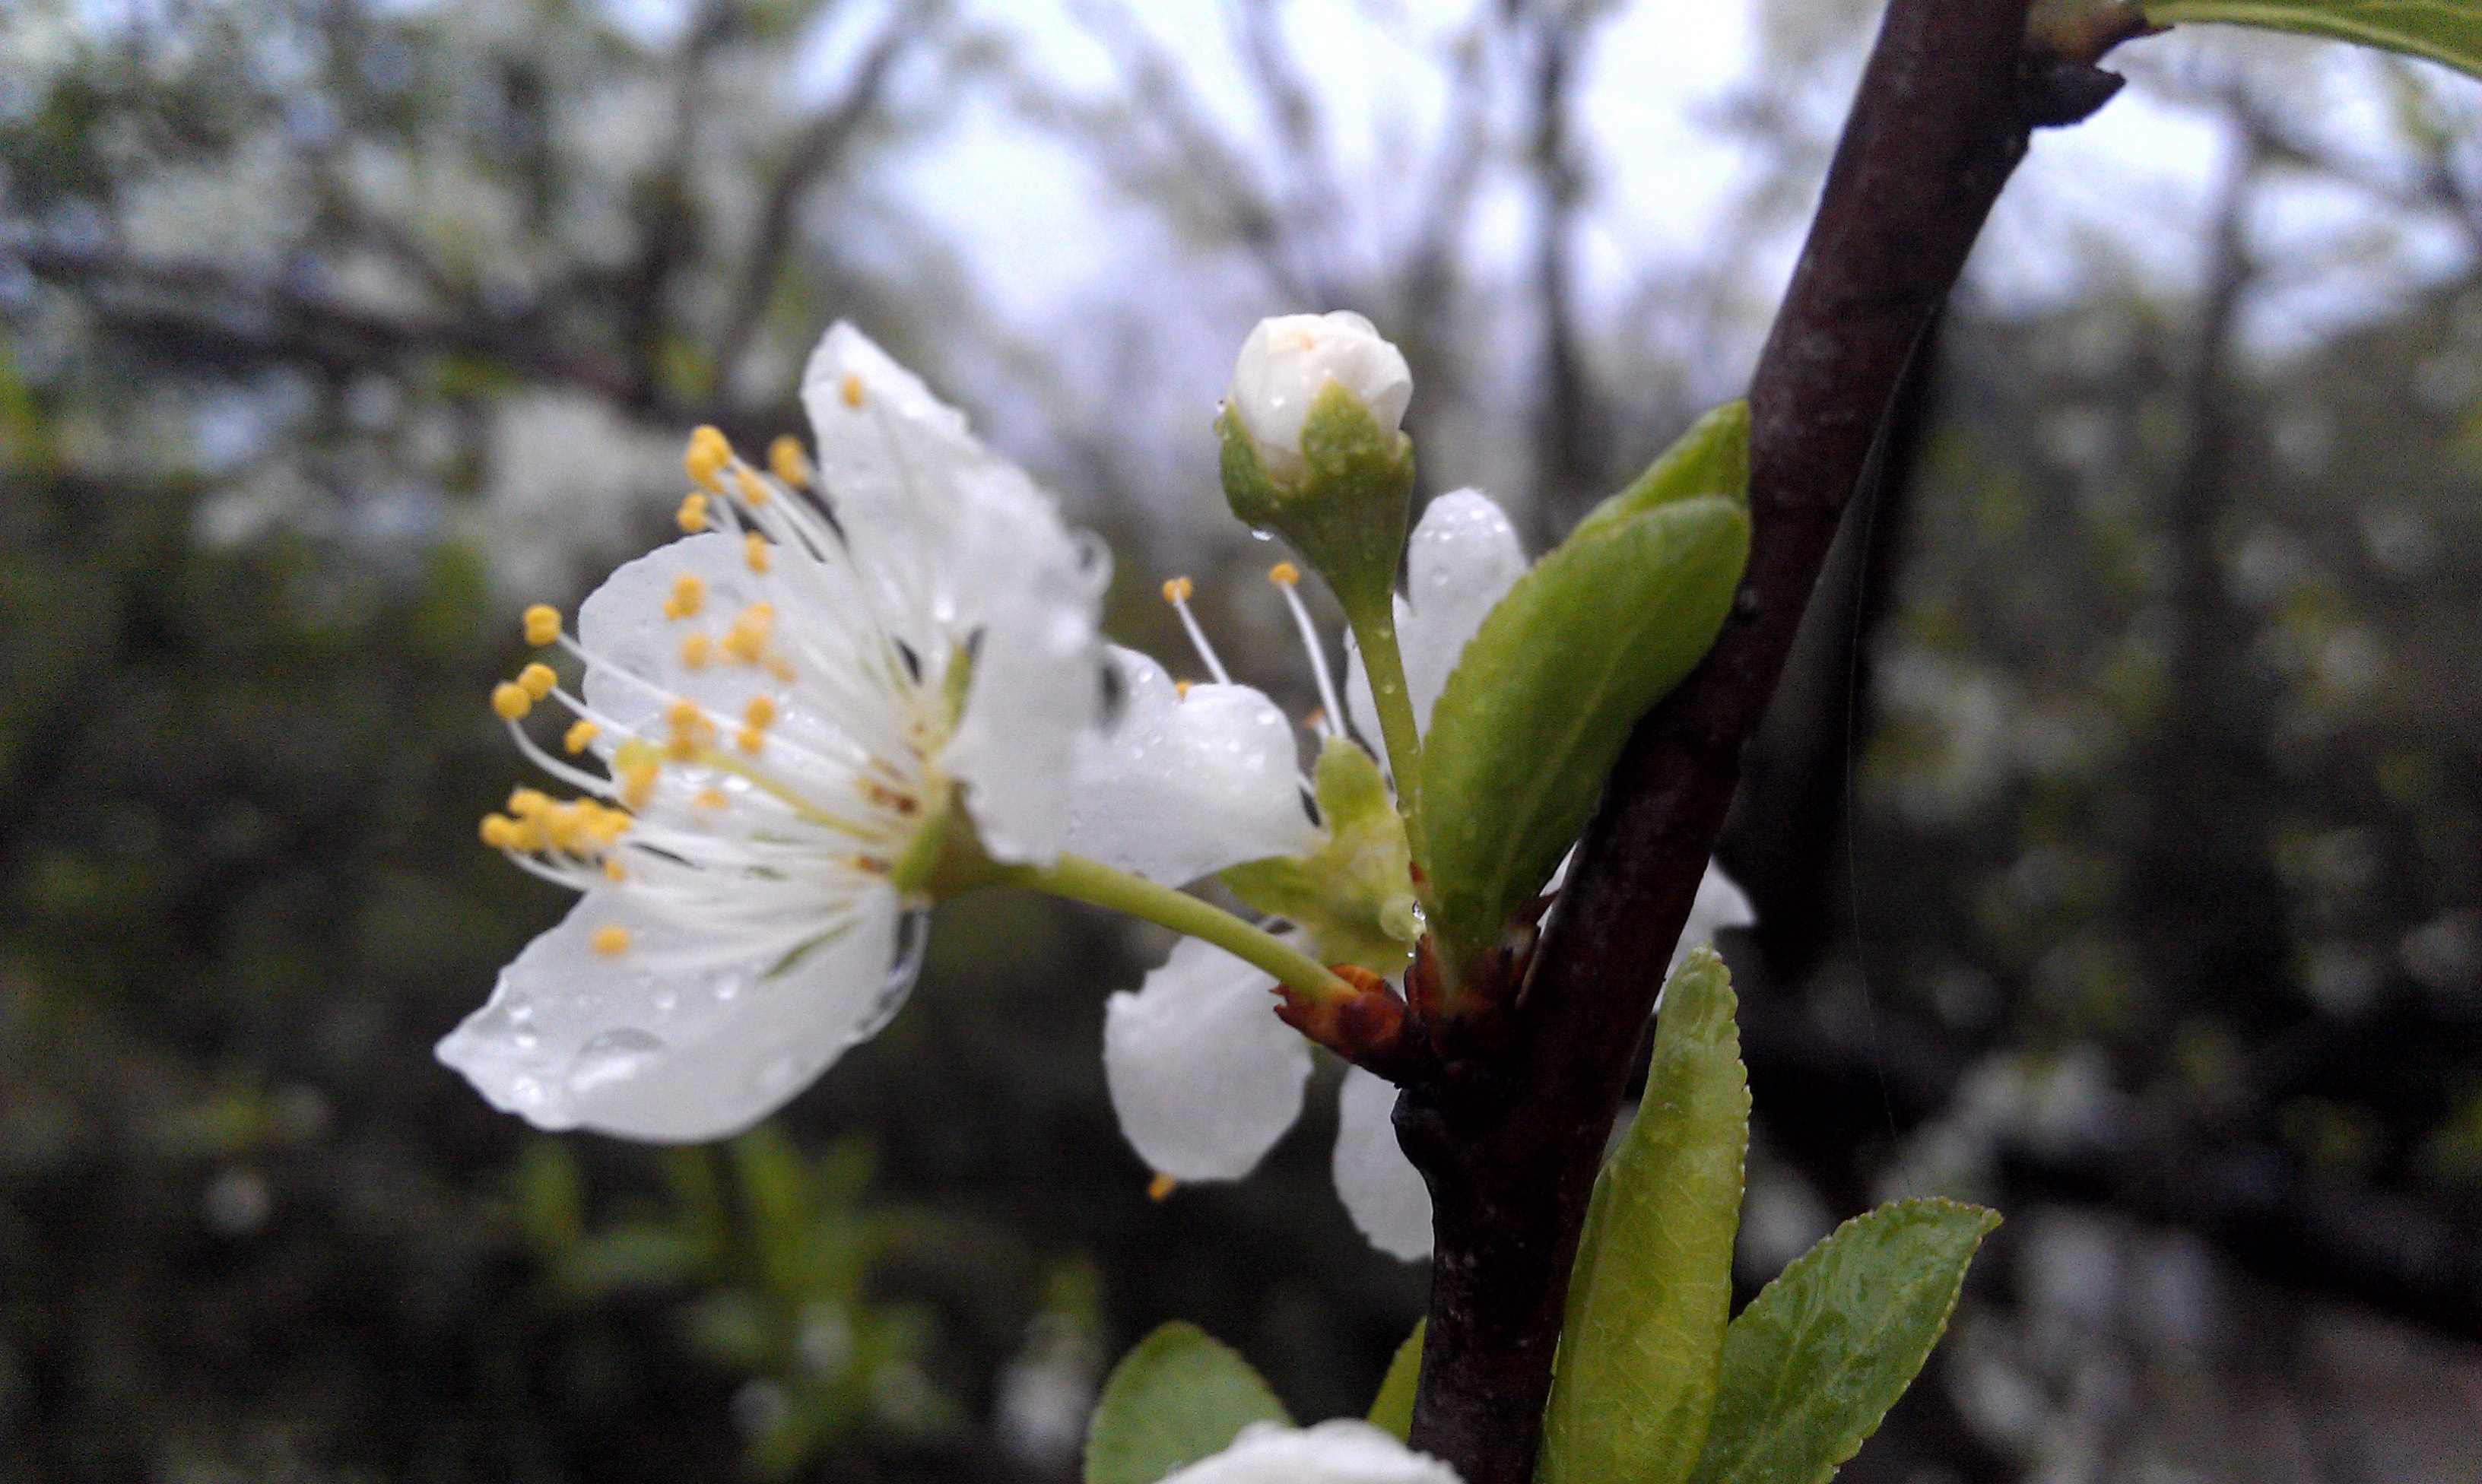
tree, nature, branch, blossom, plant, leaf, flower, food, spring, green, produce, botany, flora, wildflower, close up, shrub, macro photography, peach blossom, flowering plant, woody plant, land plant, the peach blossom